Fulstow

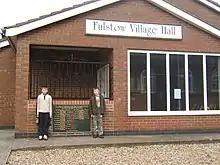
Village hall

The village is scattered around the "30 foot" contour road. which joins Fulstow to the neighbouring villages of Covenham and Alvingham to the south and Tetney to the north. Fulstow is on the Greenwich Meridian Line being the only village in England where this crosses the centre of the village. Fulstow has fresh water springs, and a population of approximately 550.